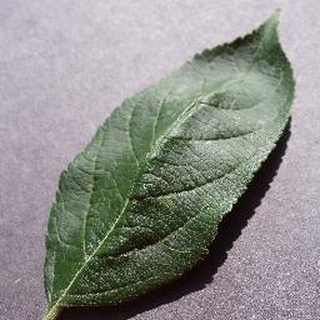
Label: healthy_apple